Weehawken Public Library

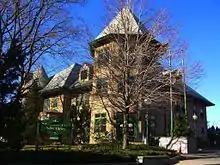
Entrance to the library on Hauxhurst Avenue

The Weehawken Public Library is the free public library of Weehawken, New Jersey. The library has a collection of about 43,000 volumes and circulates 40,604 items annually. It is a member of the Bergen County Cooperative Library System, a consortium of municipal libraries in the northeastern New Jersey counties of Bergen, Hudson, Passaic, and Essex.